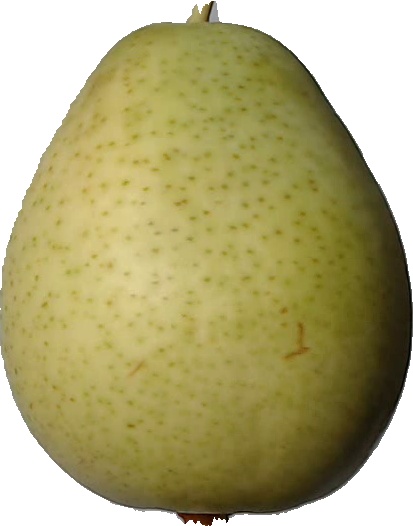
Label: pear_1